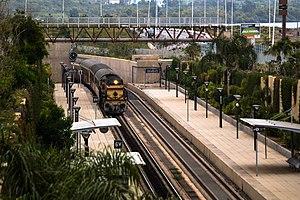
La Gare Nador-Ville se situe dans le centre-ville de Nador, une ville du Rif marocain au nord du pays.